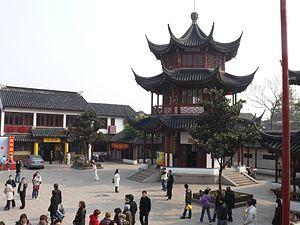
Le quartier Qibao old town (Shanghai, Chine)